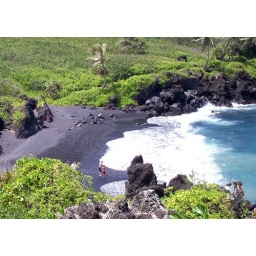
Black sand beach near Hana, Maui